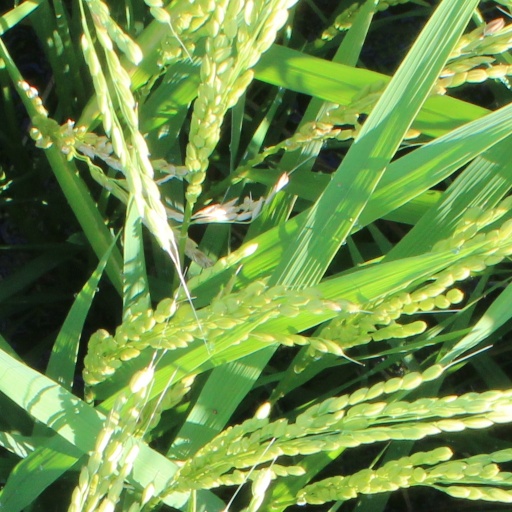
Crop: rice